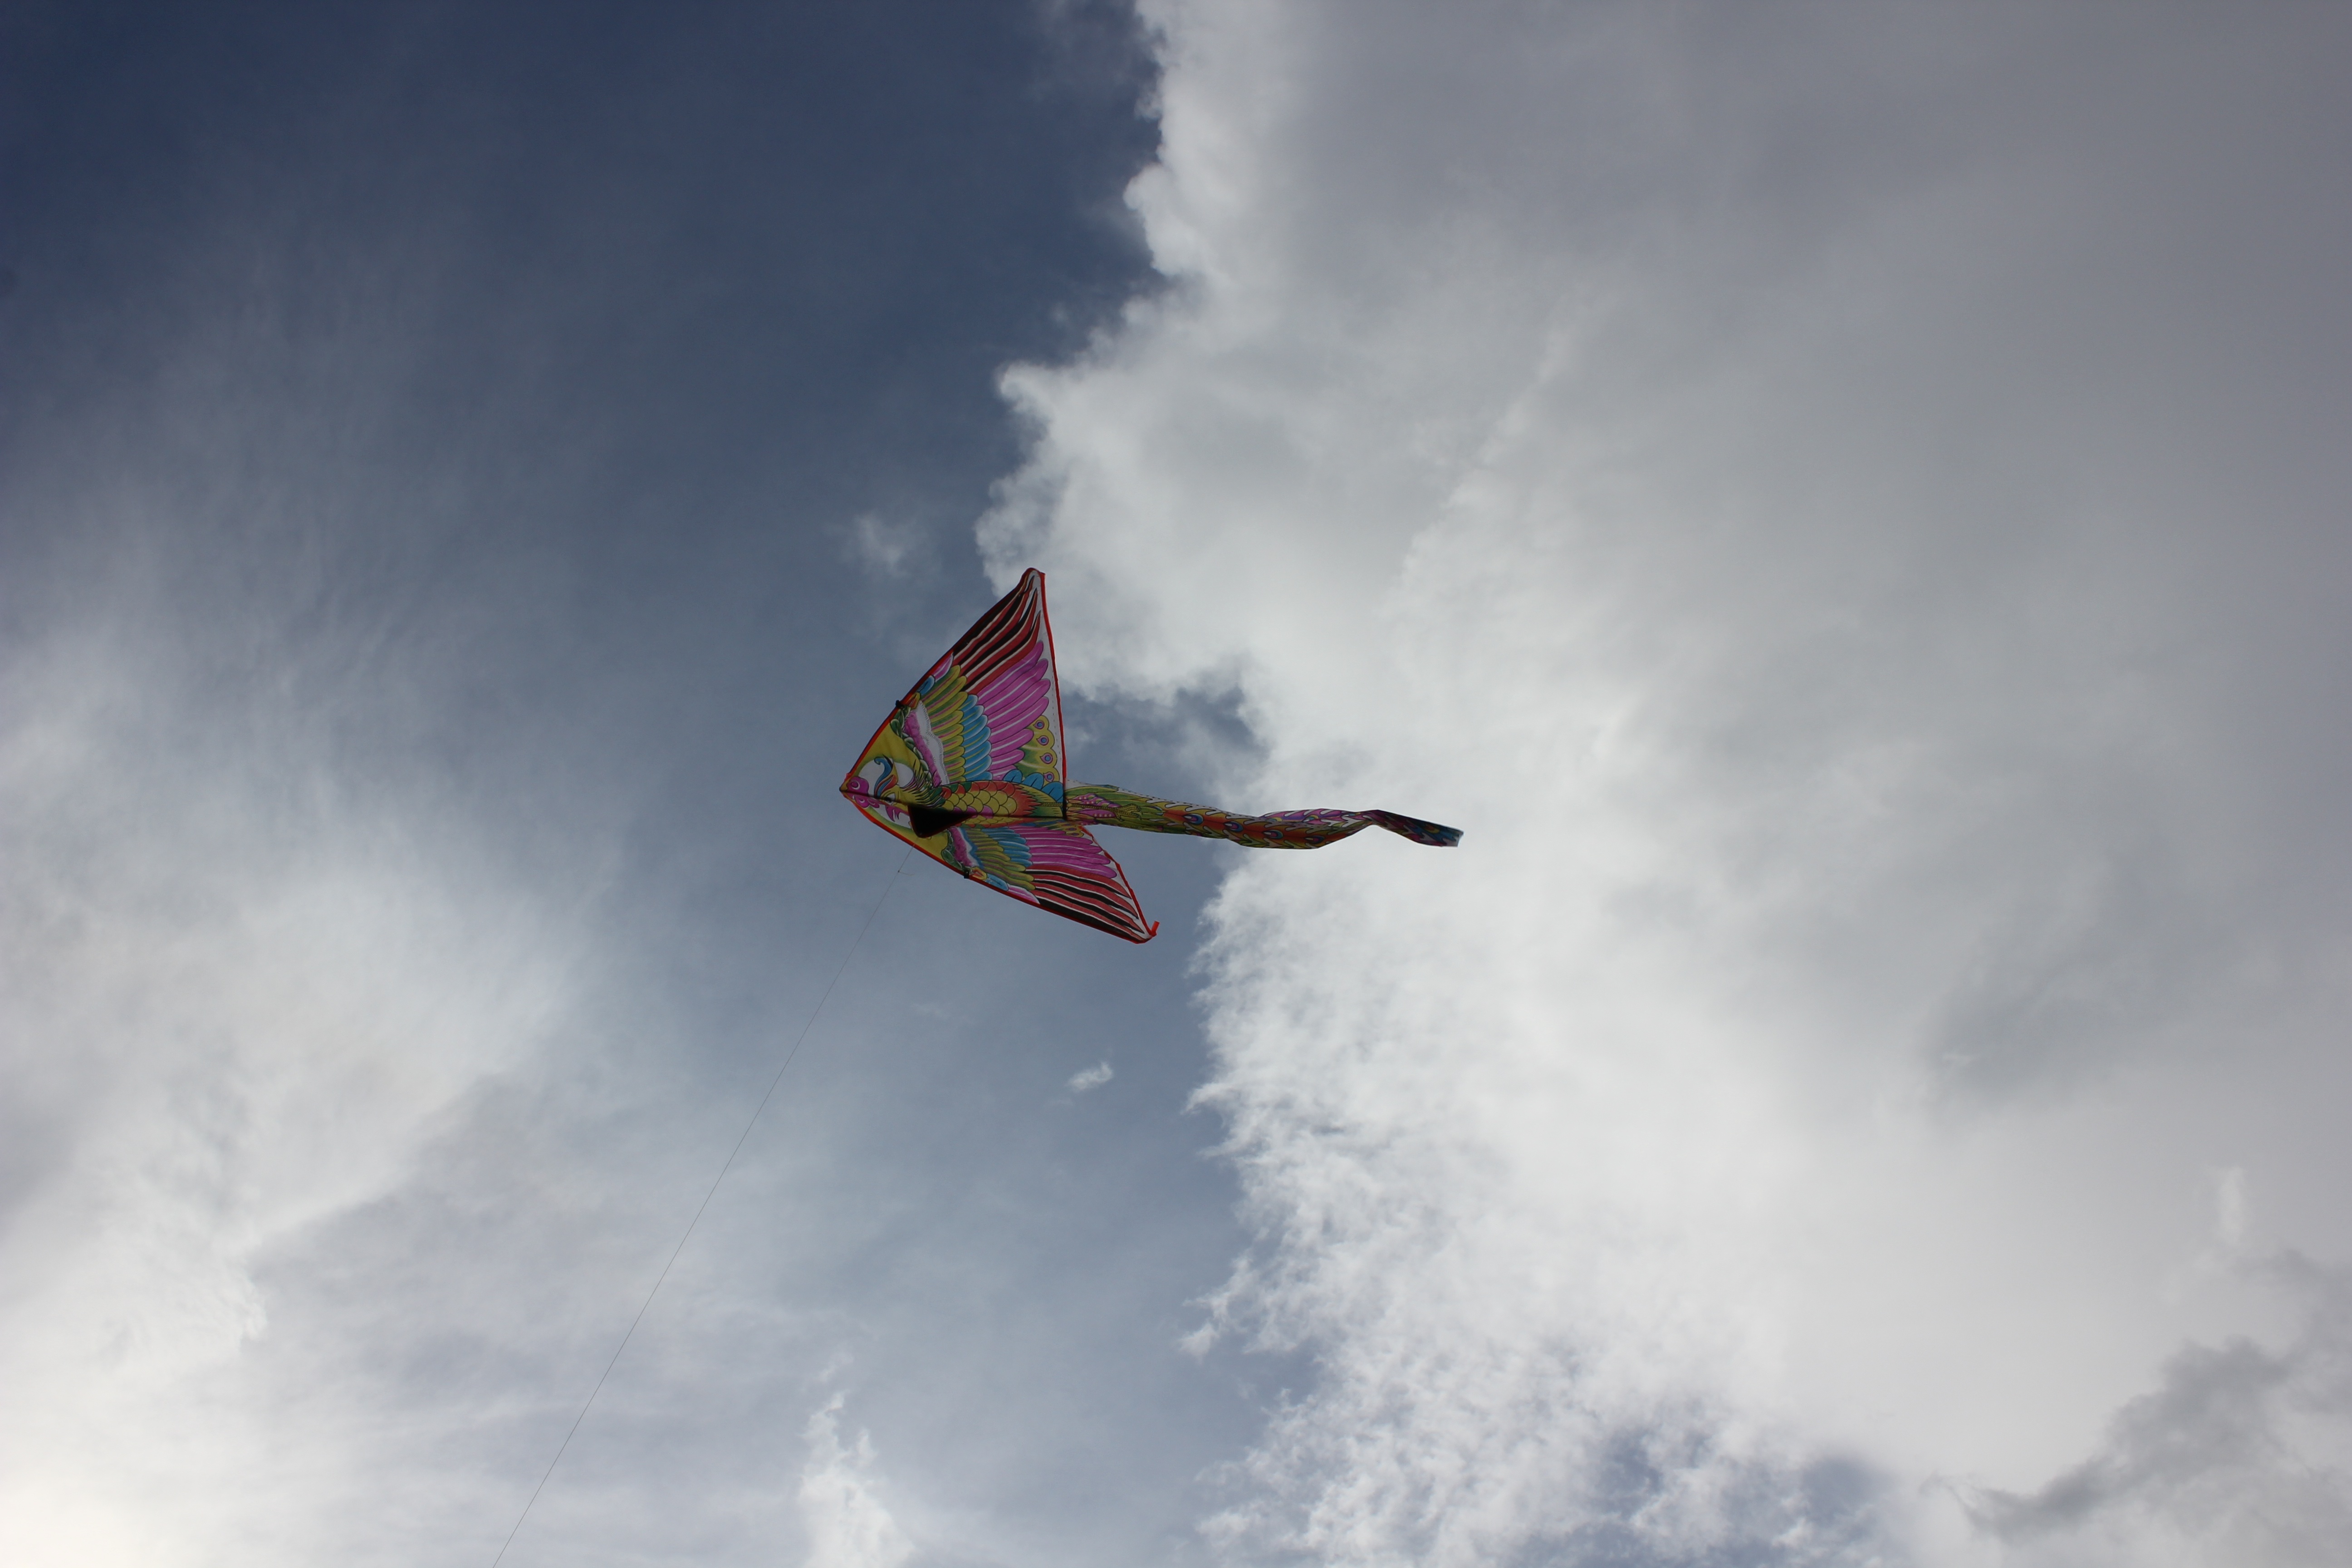
cloud, sky, wind, kite, sailing, extreme sport, toy, clouds, sports, atmosphere of earth, windsports, kite sports, individual sports